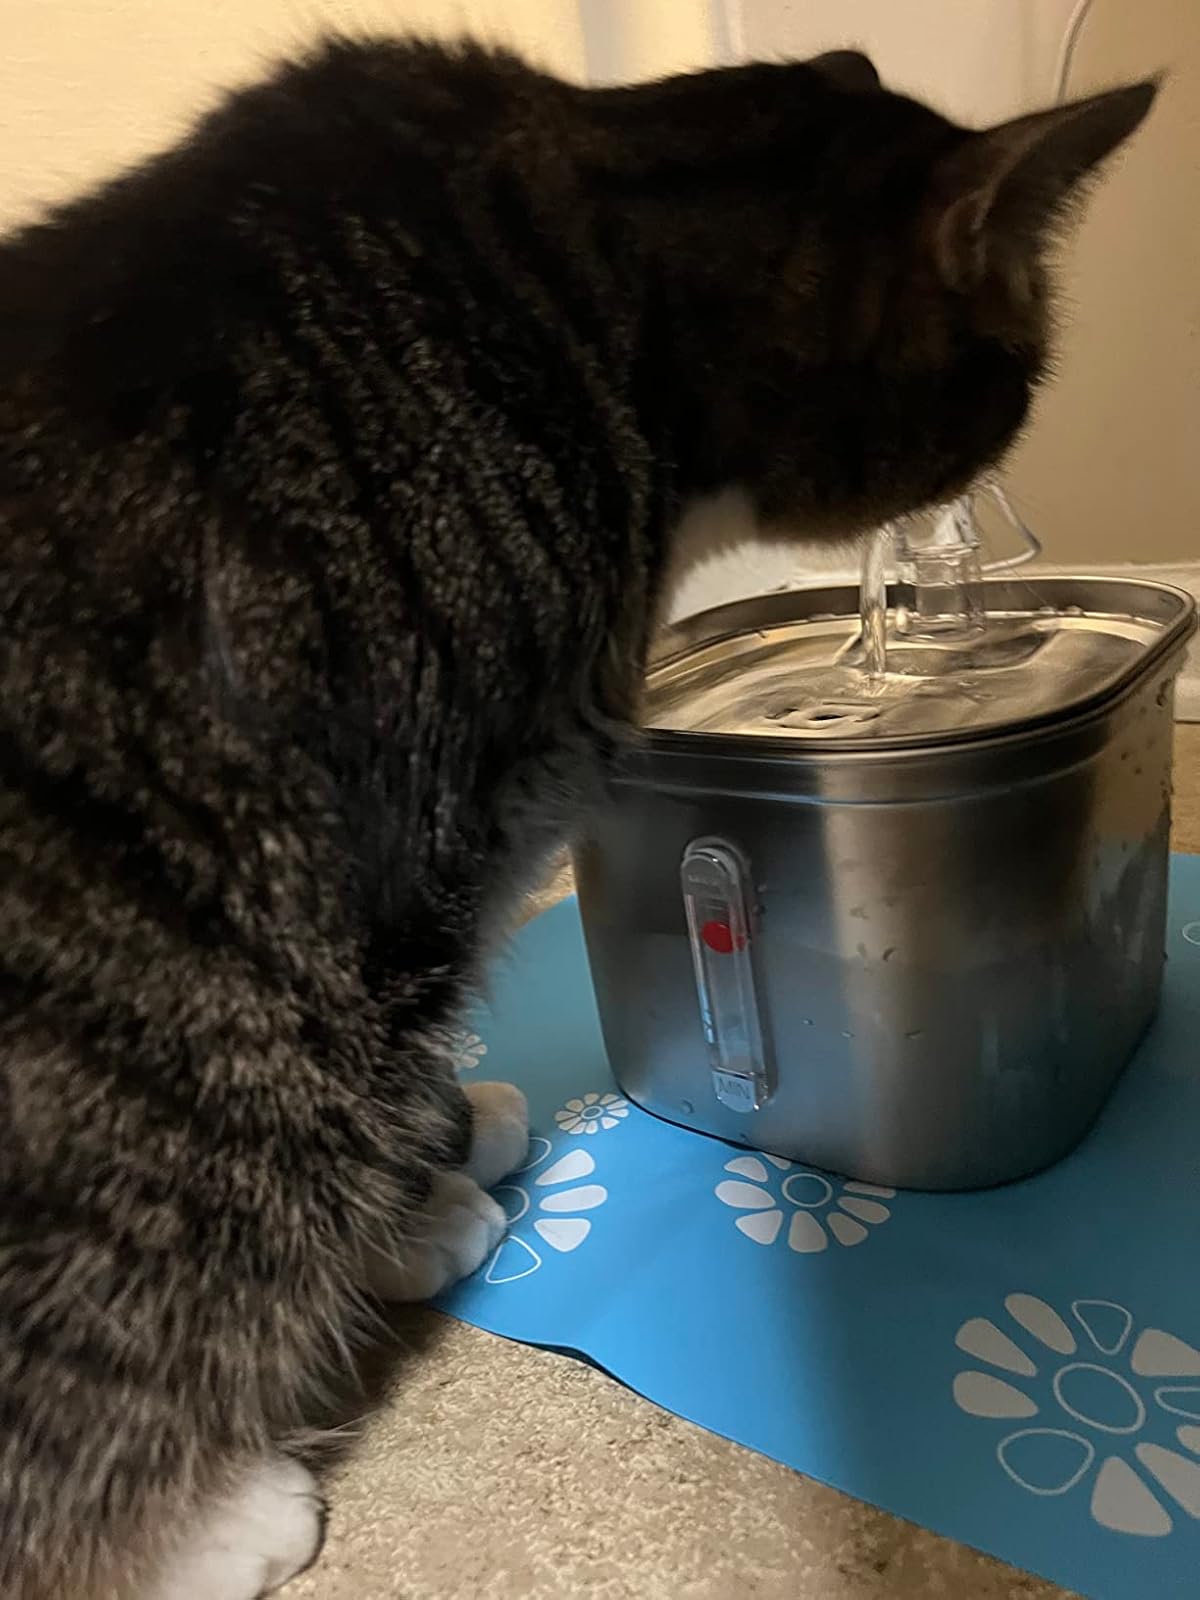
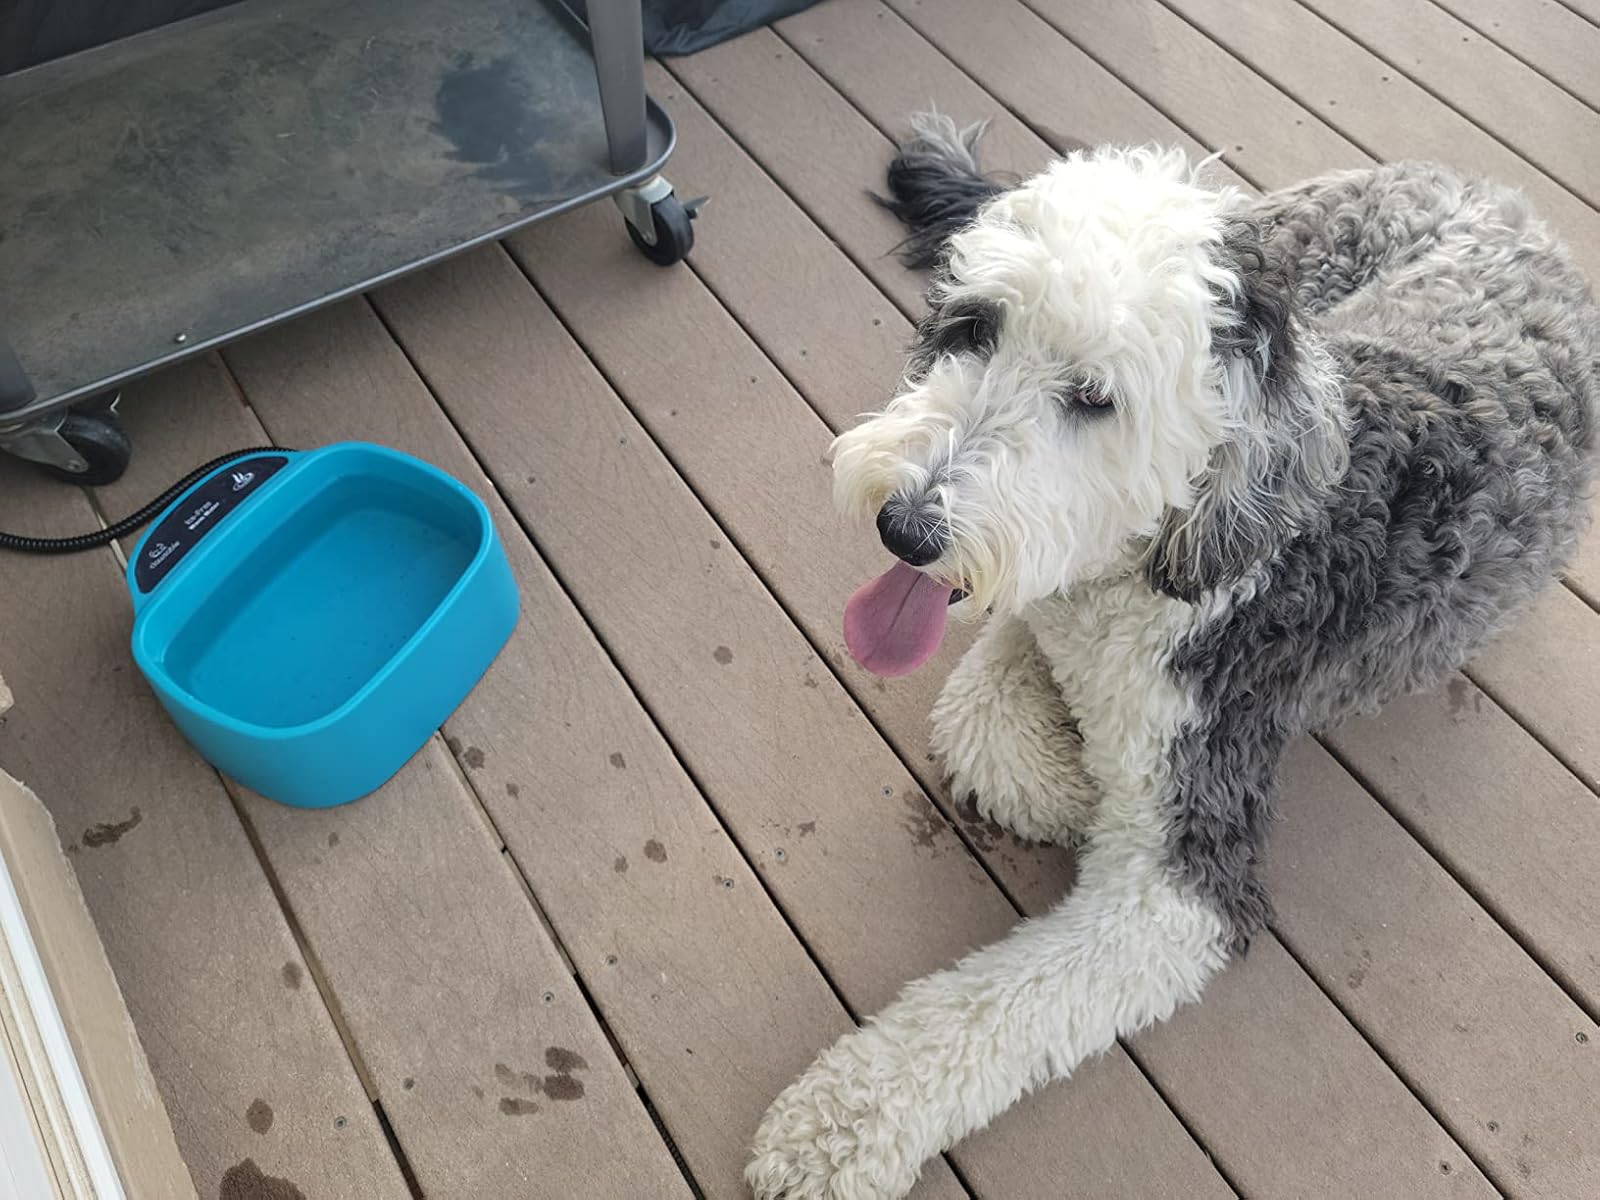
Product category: items_bowl
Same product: no